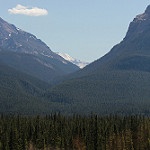
Scene: Outdoor